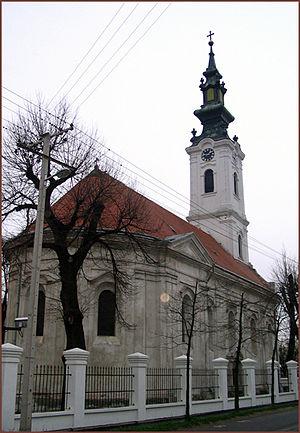
L'église Saint-Côme-et-Saint-Damien de Futog est une église orthodoxe située à Futog, sur le territoire de la Ville de Novi Sad, en Serbie. L'église, dont l'origine remonte au début du XVIIIᵉ siècle, est inscrite sur la liste des monuments culturels de grande importance de la République de Serbie.
Les monuments culturels de grande importance sont les monuments de Serbie qui, par leur valeur, bénéficient d'un haut degré de protection.
Futog est une ville de Serbie située dans la province autonome de Voïvodine et sur le territoire de la Ville de Novi Sad, district de Bačka méridionale. Au recensement de 2011, elle comptait 20 607 habitants.